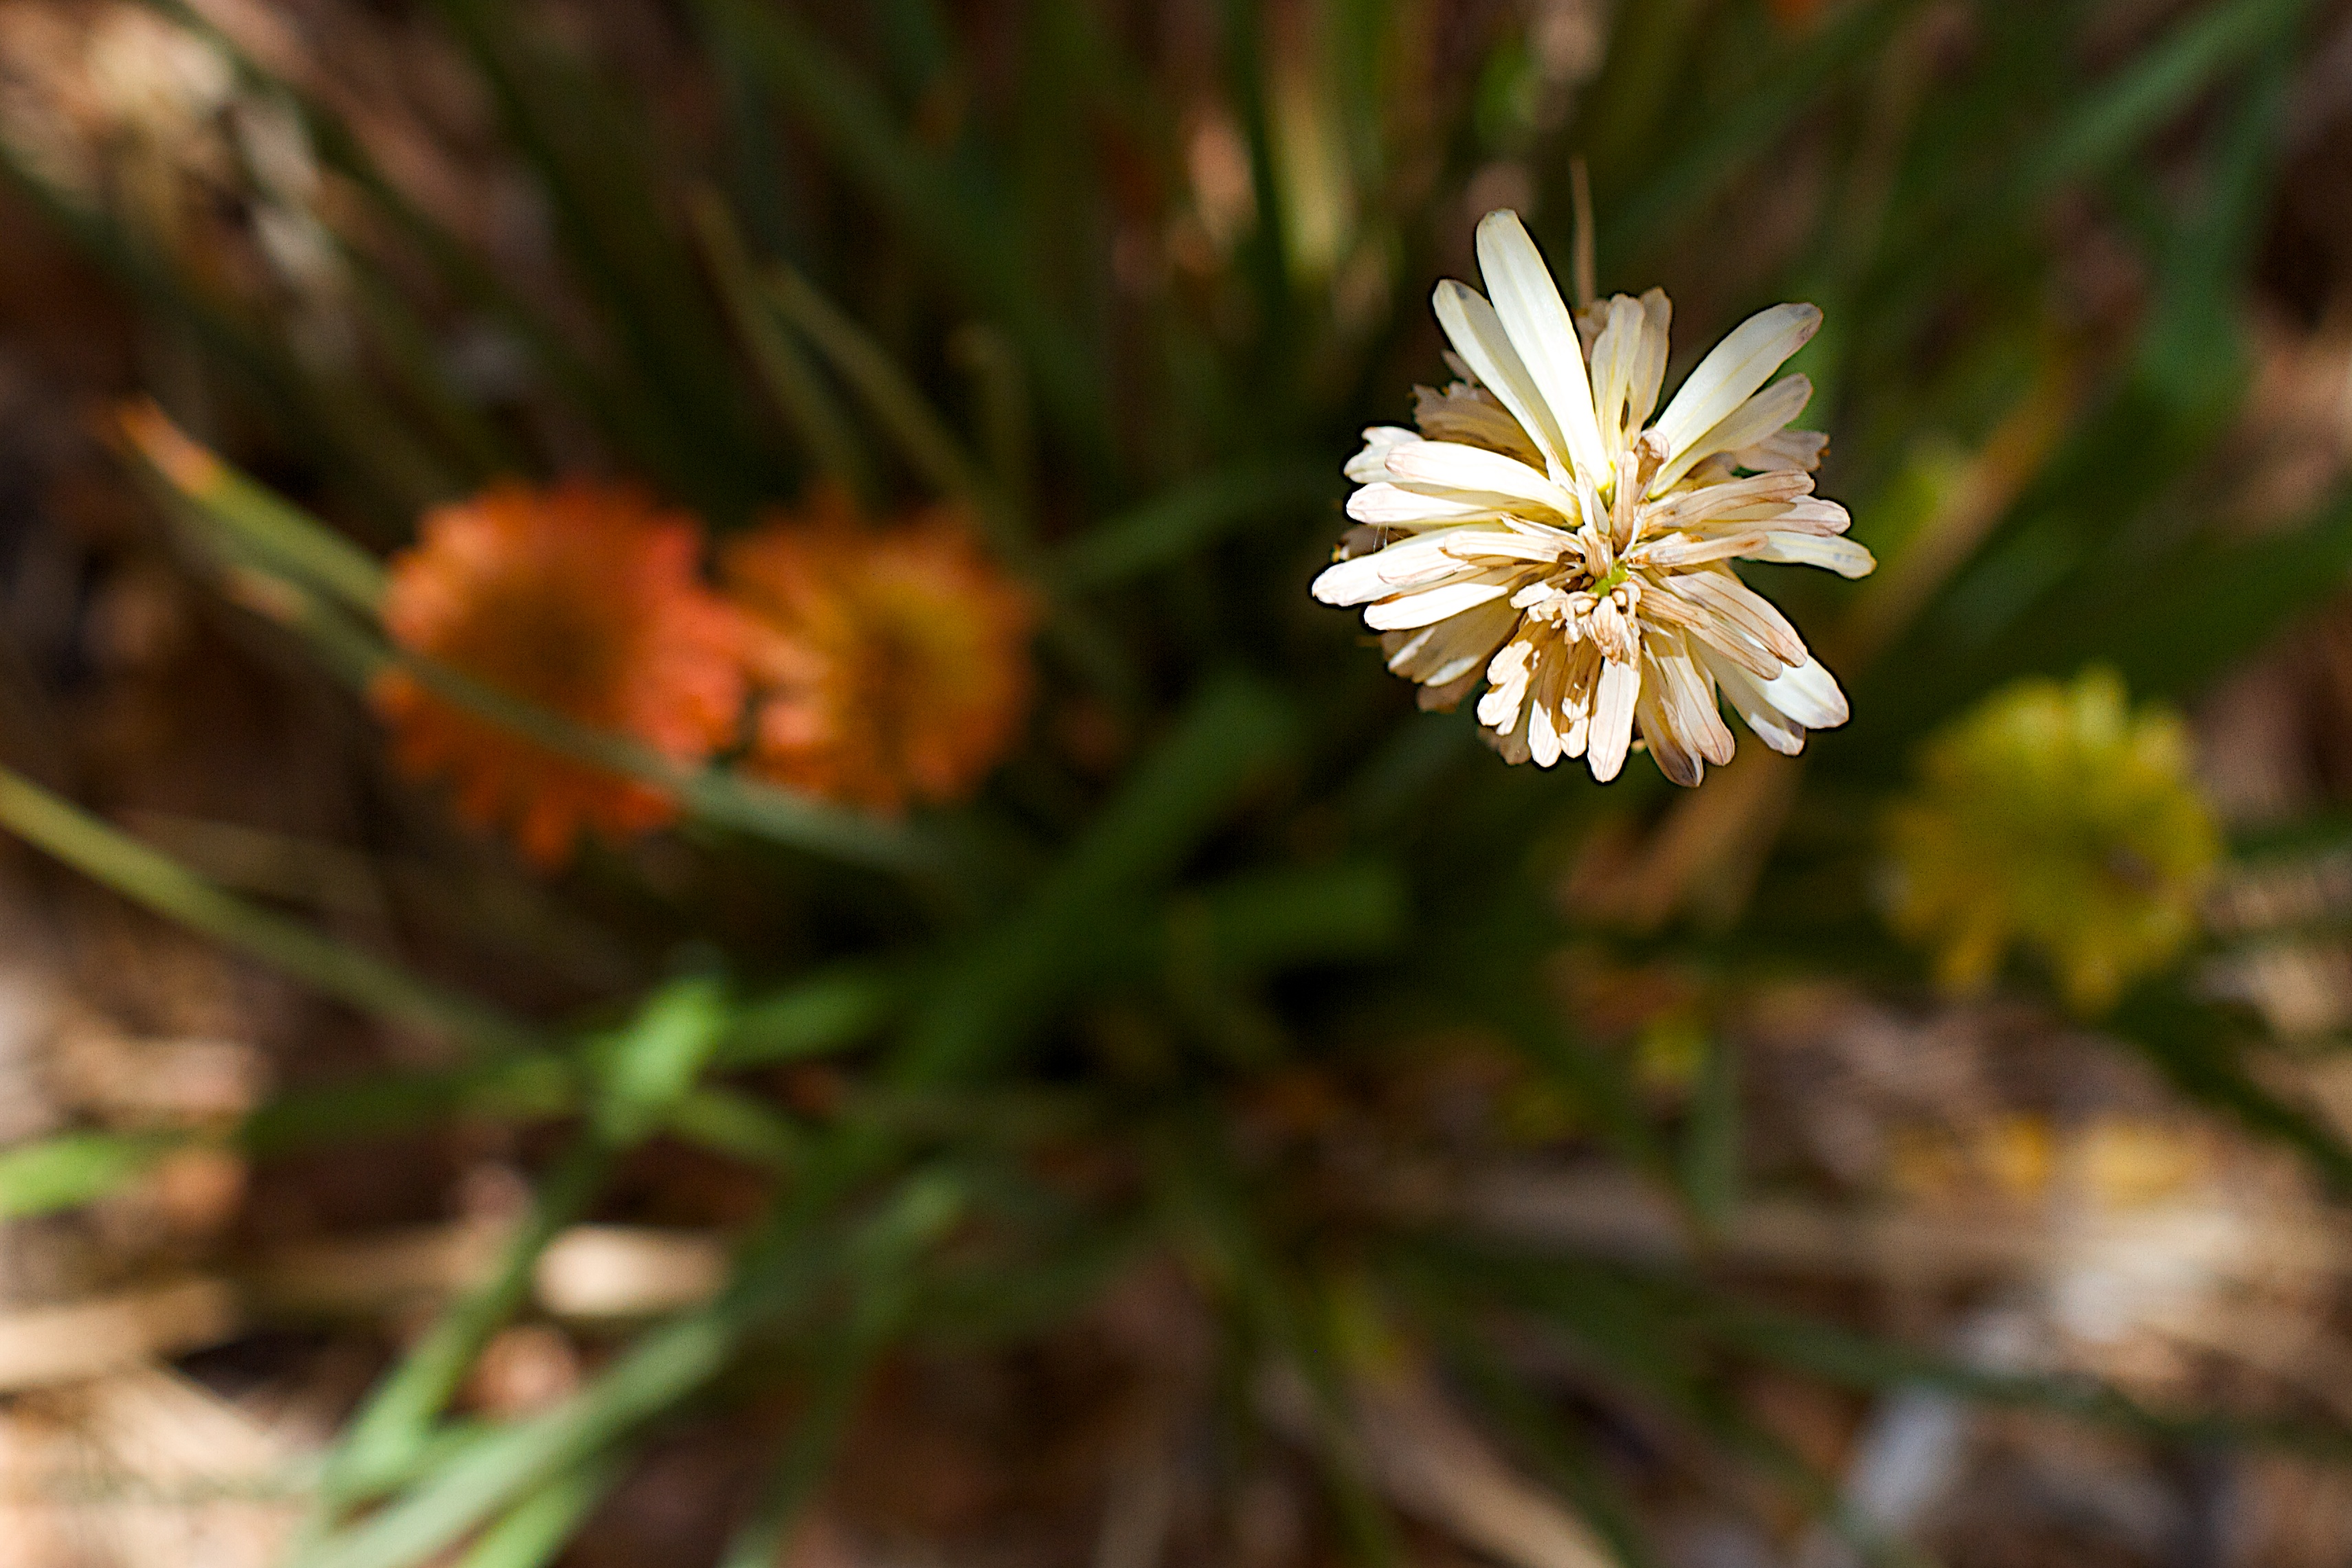
nature, grass, blossom, plant, sunlight, leaf, flower, herb, autumn, botany, flora, wildflower, close up, macro photography, flowering plant, land plant